Concentration camp

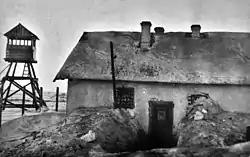
Punishment cell block in one of the subcamps of Vorkutlag, a major Russian gulag, 1945

The Russian Empire used forced exile and forced labour as forms of judicial punishment. Katorga, a category of punishment which was reserved for those who were convicted of the most serious crimes, had many of the features which were associated with labor-camp imprisonment. According to historian Anne Applebaum, katorga was not a common sentence; approximately 6,000 katorga convicts were serving sentences in 1906 and 28,600 in 1916. These camps served as a model for political imprisonment during the Soviet period. In the midst of the Russian Civil War, Lenin and the Bolsheviks established "special" prison camps, separate from its traditional prison system and under the control of the Cheka. These camps, as Lenin envisioned them, had a distinctly political purpose. These concentration camps were not identical to the Stalinist, but were introduced to isolate war prisoners given the extreme historical situation following World War 1. In 1929, the distinction between criminal and political prisoners was eliminated, administration of the camps was turned over to the Joint State Political Directorate, and the camps were greatly expanded to the point that they comprised a significant portion of the Soviet economy. This Gulag system consisted of several hundred camps for most of its existence and detained some 18 million from 1929 until 1953. As part of a series of reforms during the Khrushchev Thaw, the Gulag shrank to a quarter of its former size and receded in its significance in Soviet society.